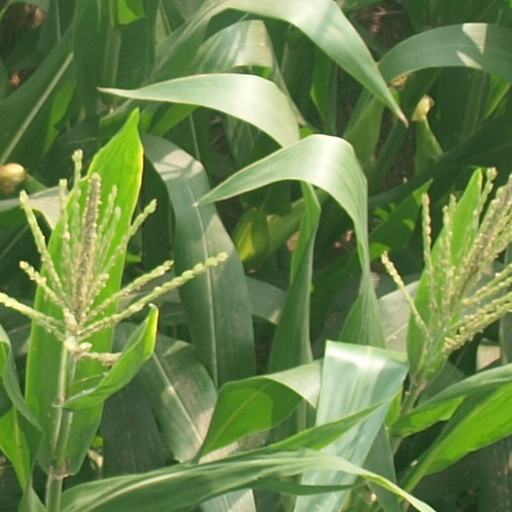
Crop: maize; corn